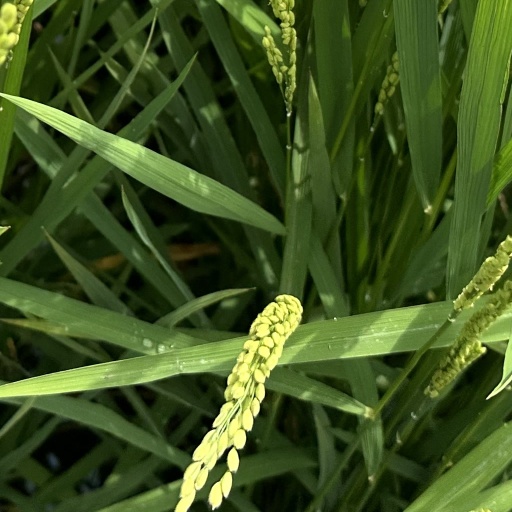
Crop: rice